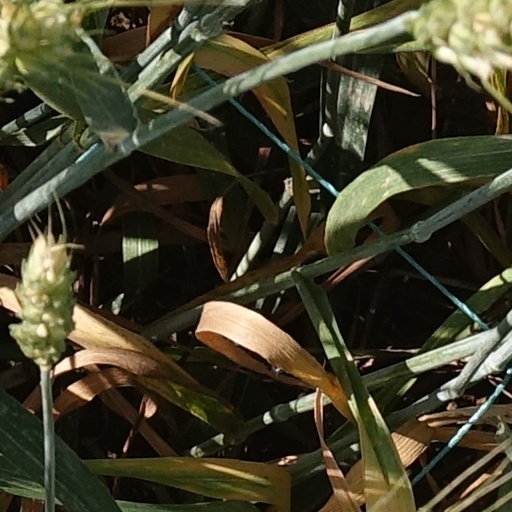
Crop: wheat